Animal lead poisoning

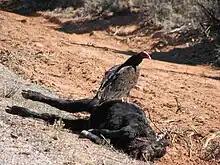
A large tan bird of prey with dark brown neck feathers and a bare red head sits on a dead cow in a desert with dead grass and scrub

Lead, one of the leading causes of toxicity in waterfowl, has been known to cause die-offs of wild bird populations. When hunters use lead shot, waterfowl such as ducks and other species (swan especially) can ingest the spent pellets later and be poisoned; predators that eat these birds are also at risk. Lead shot-related waterfowl poisonings were first documented in the US in the 1880s. By 1919, the spent lead pellets from waterfowl hunting were positively identified as the source of waterfowl deaths. Lead shot has been banned for hunting waterfowl in several countries, including the US in 1991 and 1997 in Canada. Other threats to wildlife include lead paint, sediment from lead mines and smelters, and lead weights from fishing lines. Lead in some fishing gear has been banned in several countries.